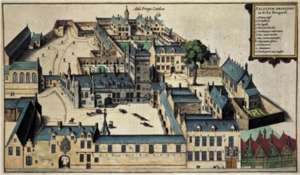
Le Prinsenhof de Bruges, en Belgique, fut d'abord la résidence des comtes de Flandre puis celle des ducs de Bourgogne.